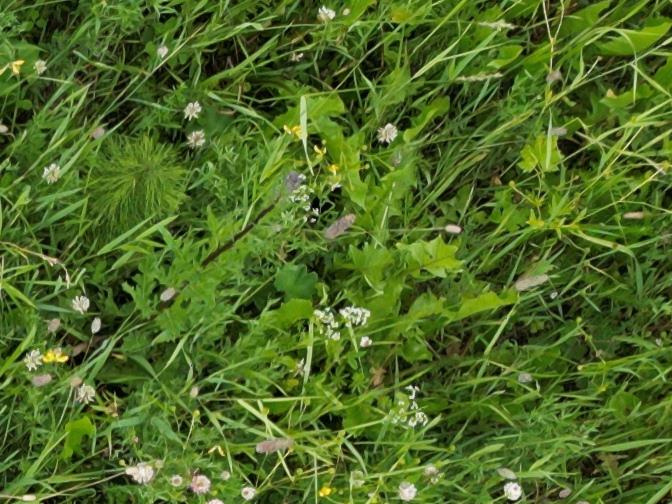
Flowers visible: yarrow flowers, yarrow flowers, yarrow flowers, yarrow flowers